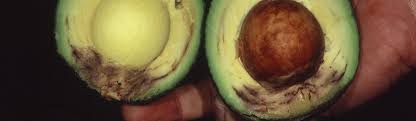
Label: Avocado